Bertrand, Count of Toulouse

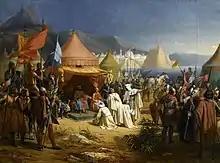
Fakhr al-Mulk ibn Ammar submitting to Bertrand of Toulouse, 1842 painting by Charles-Alexandre Debacq

Bertrand of Toulouse (or Bertrand of Tripoli) (died 1112) was count of Toulouse, and was the first count of Tripoli to rule in Tripoli itself.